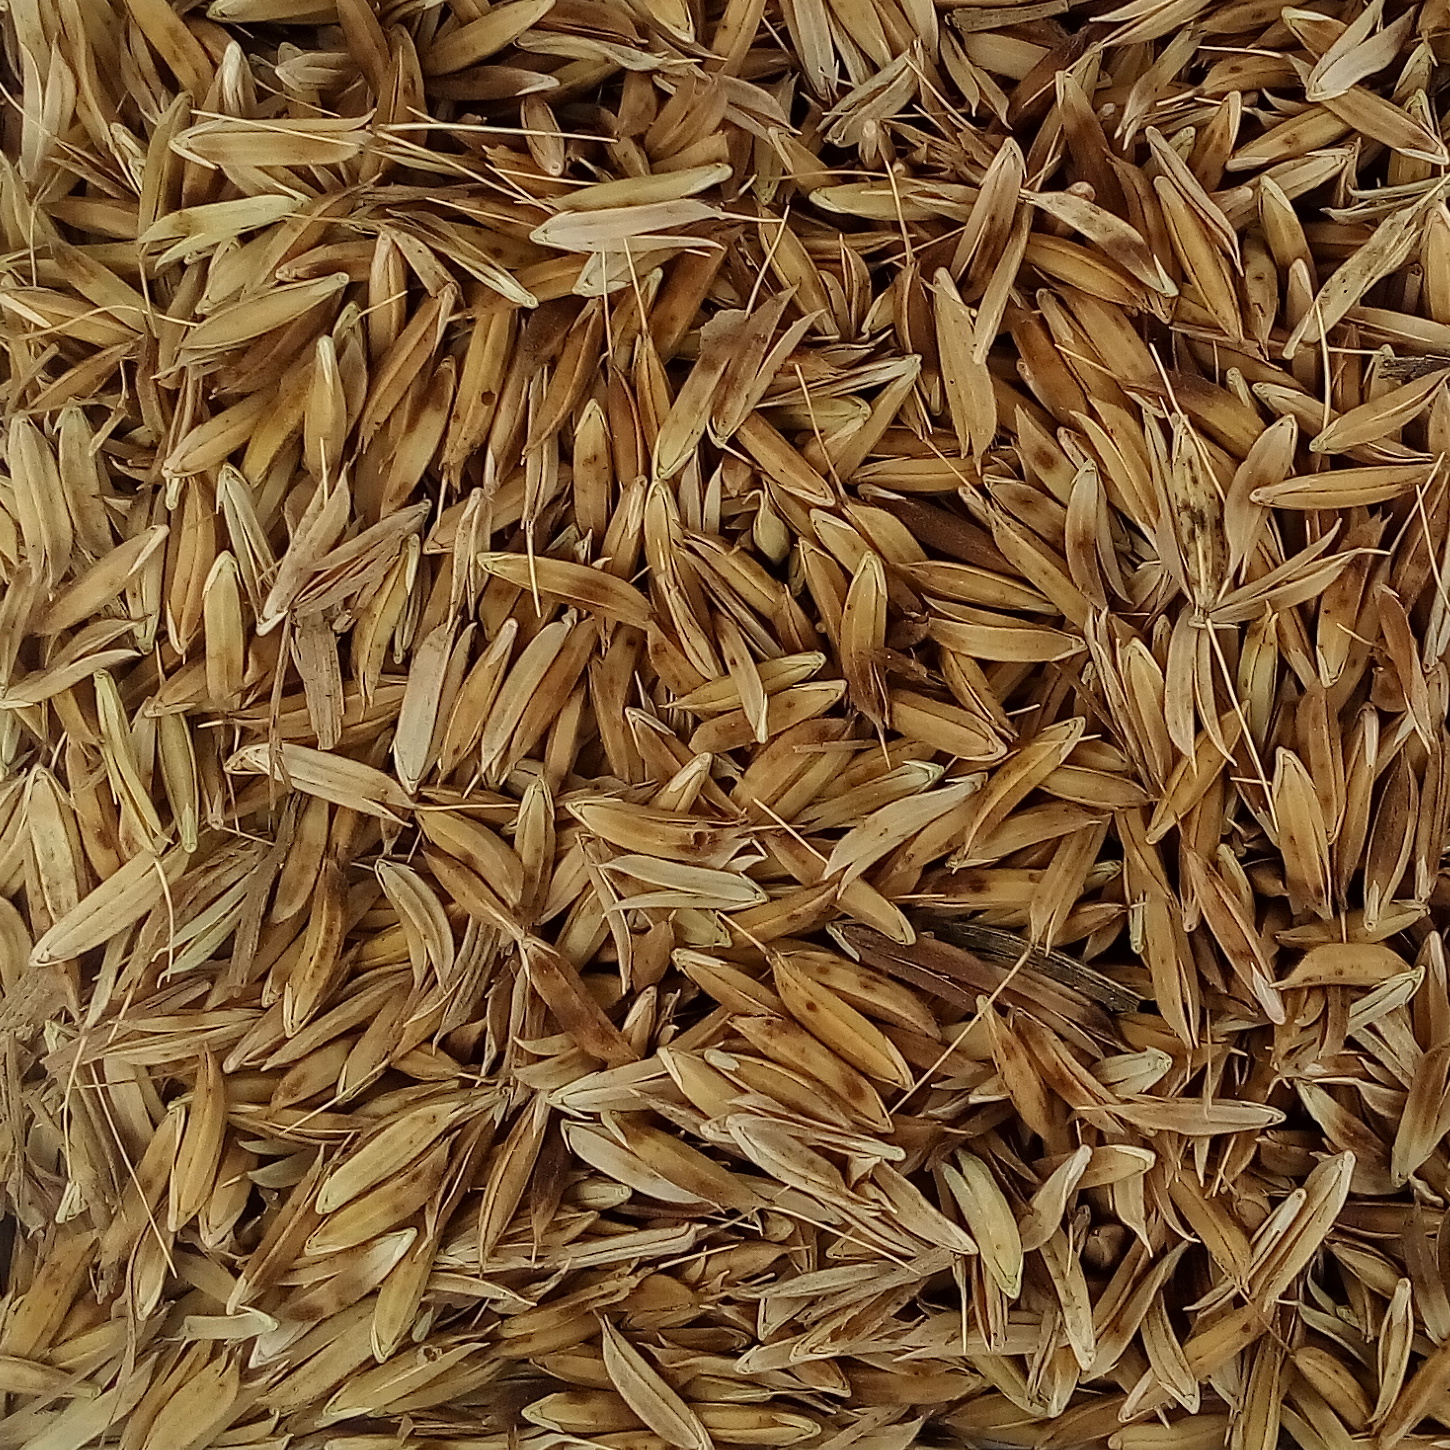
Rice seed variety: DHBT_3